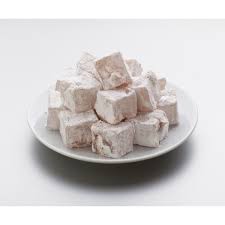
Yemek: lokum